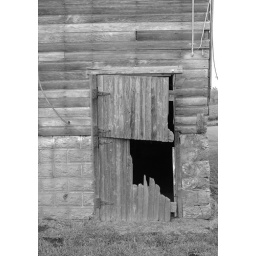
This barn door has been well used over the decades at this farm in rural Rock Island County.